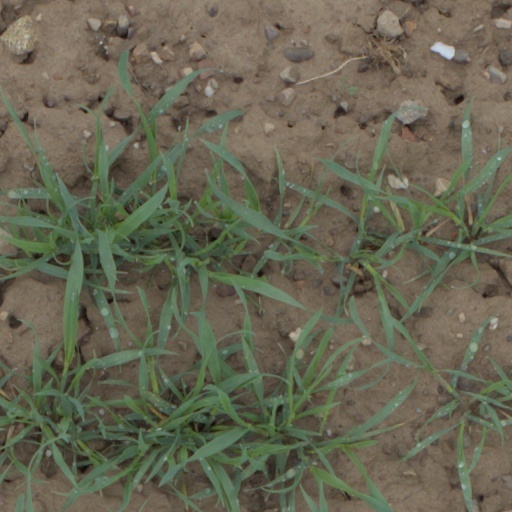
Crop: wheat